To Your Eternity

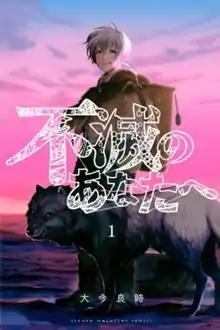
First volume cover, featuring Joaan (front) and Fushi (back)

is a Japanese manga series written and illustrated by Yoshitoki Ōima. It was serialized in "Weekly Shōnen Magazine" from November 2016 to June 2025, with individual chapters collected by Kodansha in 24 volumes as of April 2025. The story is about an immortal being, Fushi, who takes on multiple forms and freely utilizes their respective natural abilities at will, including that of an abandoned white-haired boy and his white wolf, in order to further evolve and stimulate as it learns what it means to be truly human over the decades and centuries.